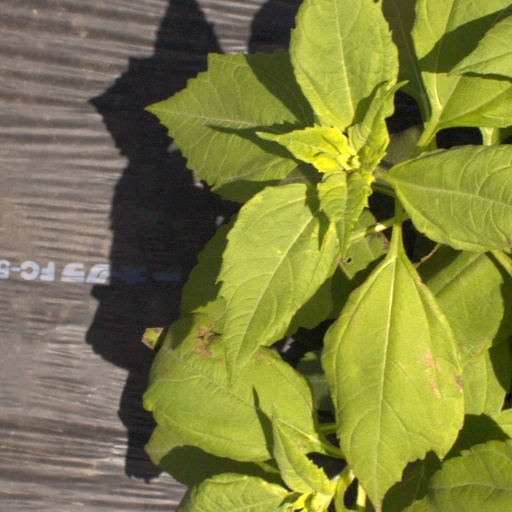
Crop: Jerusalem artichoke